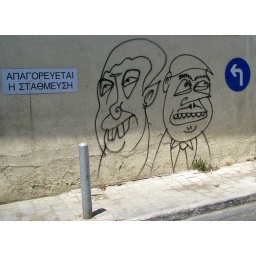
Two figs are sitting on the wall - in Nicosia, just a little bit behind the main street.